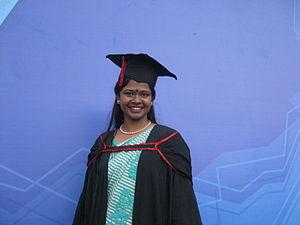
La remise des diplômes est une cérémonie au cours de laquelle sont décernés un ou plusieurs titres universitaires, faisant passer les participants du statut d'étudiant à celui d'ancien élève. Ce type de cérémonie a une grande importance dans le système universitaire anglo-saxon. Elle tend également à se développer en Europe, notamment en France avec, par exemple, la cérémonie annuelle des docteurs de Sorbonne Universités qui récompense les récents titulaires du doctorat et se termine par le traditionnel lancer de chapeau.